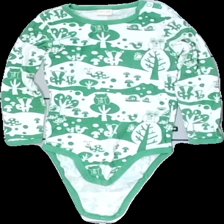
View: front
Type: Top
Category: Children
Brand: Lindex
Colors: Green, White
Material: 100% cotton
Pattern: Other
Size: 92
Season: All
Price range: <50
Recommended usage: Reuse